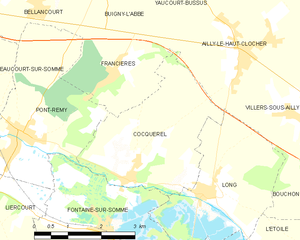
Carte des communes françaises Cocquerel